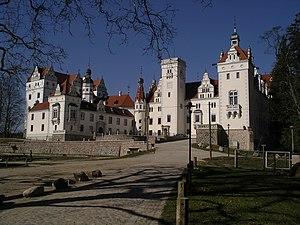
Le comte Guido Adolf Georg Dietlof von Arnim-Boitzenburg, né le 22 août 1867 à Berlin et mort le 15 avril 1933 au château de Boitzenburg, est un junker et homme politique prussien. Il est le petit-fils du ministre Adolf Heinrich von Arnim-Boitzenburg.